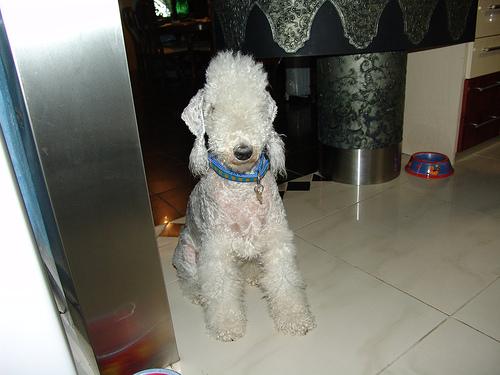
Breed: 214-n000033-Bedlington_terrier